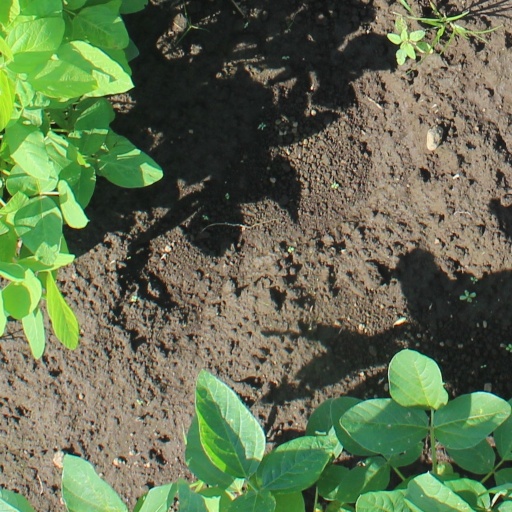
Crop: soybean